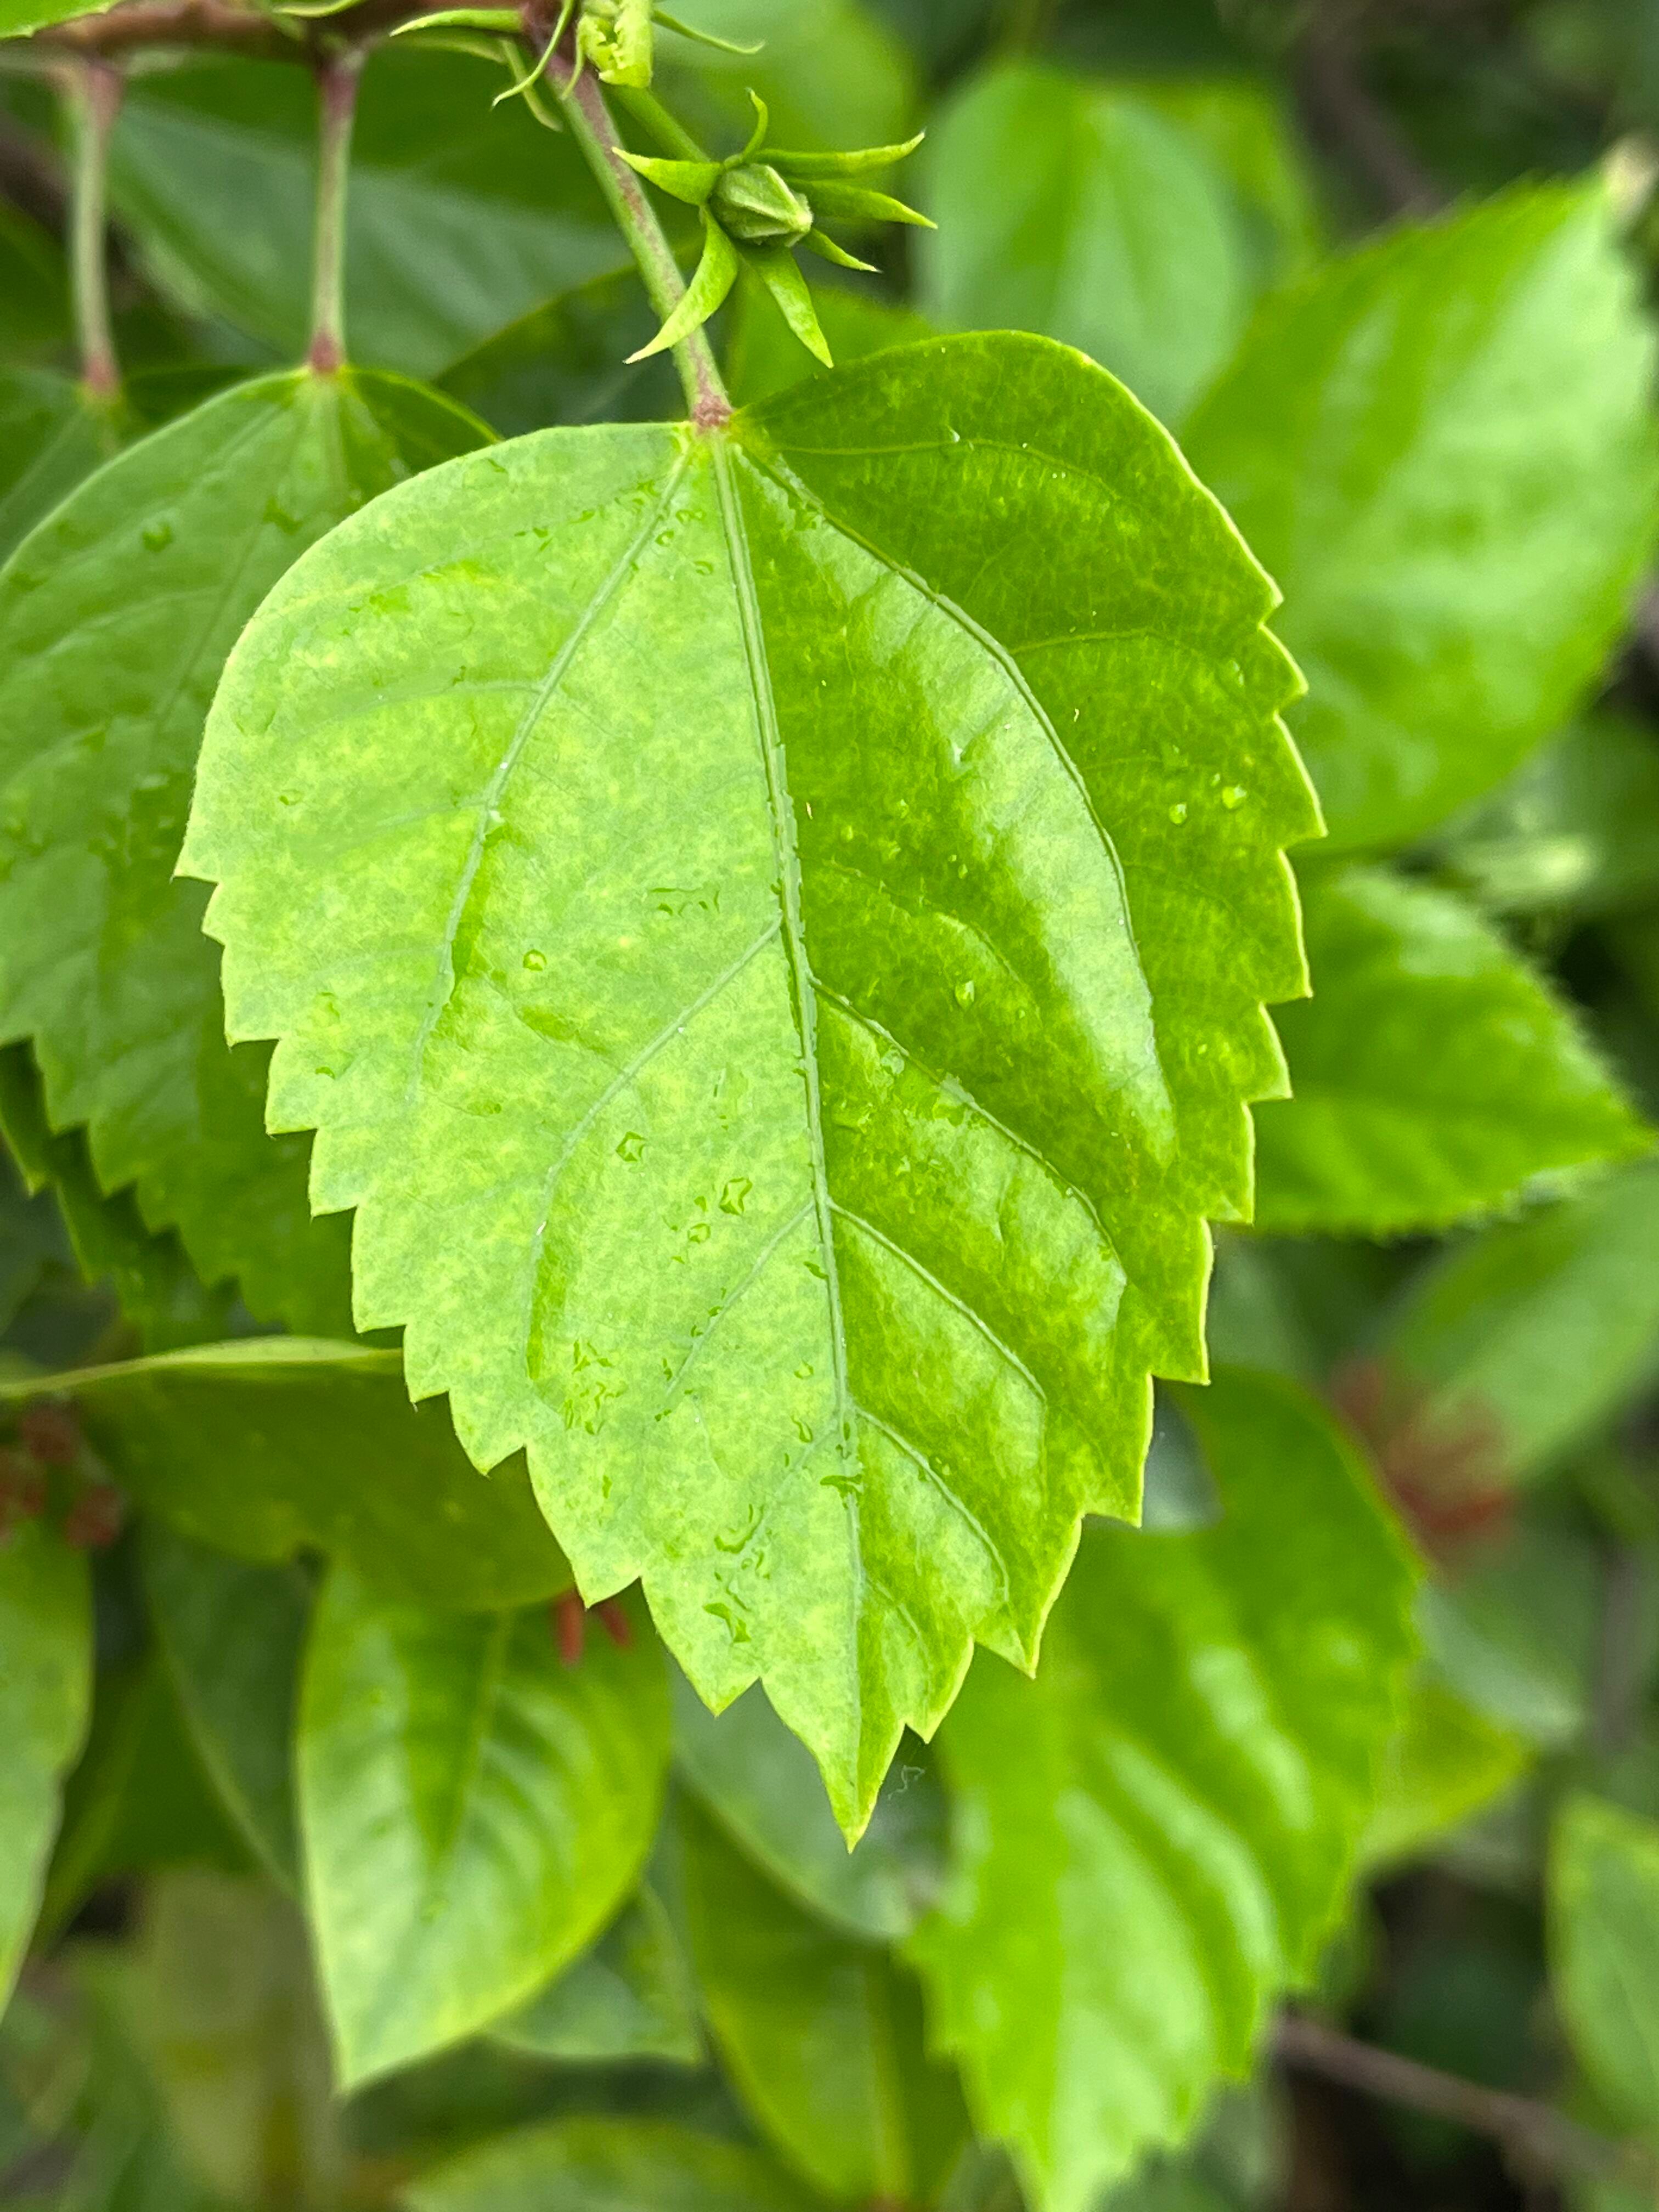
Plant species: hibiscus-rosa-sinensis